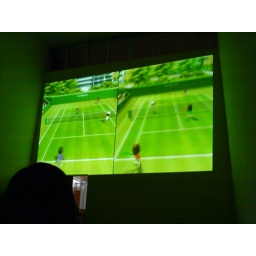
one person at work brought in their projector and another brought in their wii and fun ensued on the wall in my dark office.